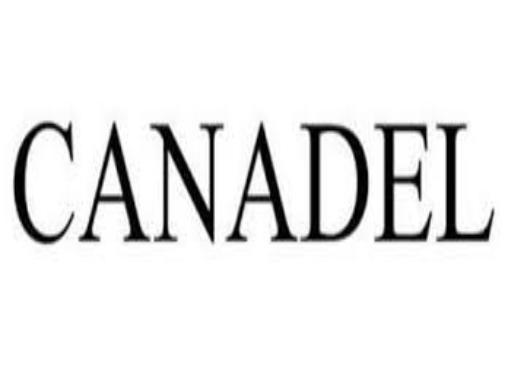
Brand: canadel
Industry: Necessities